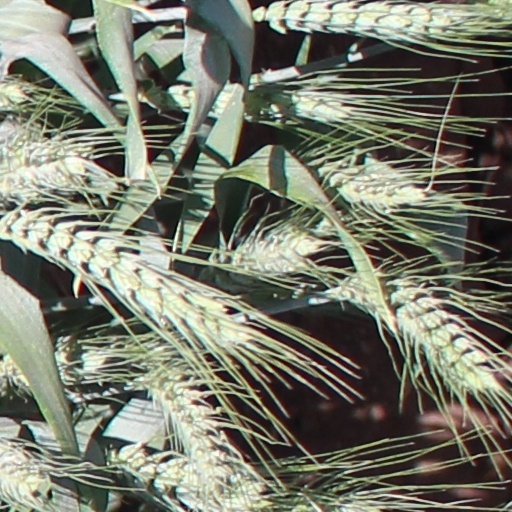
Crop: wheat